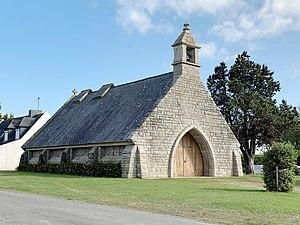
La Chapelle Notre-Dame des Victoires à Saint-Cast-le-Guildo au lieu-dit Les Mielles, dans les Côtes d’Armor. Elle a été construite au milieu du XXe siècle par la famille Nicolardot, en moellon de granit avec une couverture d’ardoise.
Saint-Cast-le-Guildo [sɛ̃.ka.lə.gildo] est une commune française située sur la Côte d'Émeraude dans le département des Côtes-d'Armor, dans la région Bretagne, en France.